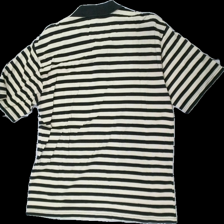
View: back
Type: Shirt
Category: Men
Brand: Melka (Gammalt Svenskt)?
Colors: Black, Beige
Material: 69% cotton,  31% viscose
Pattern: Striped
Cut: Regular, C-collar
Size: M
Season: All
Price range: 50-100
Recommended usage: Reuse